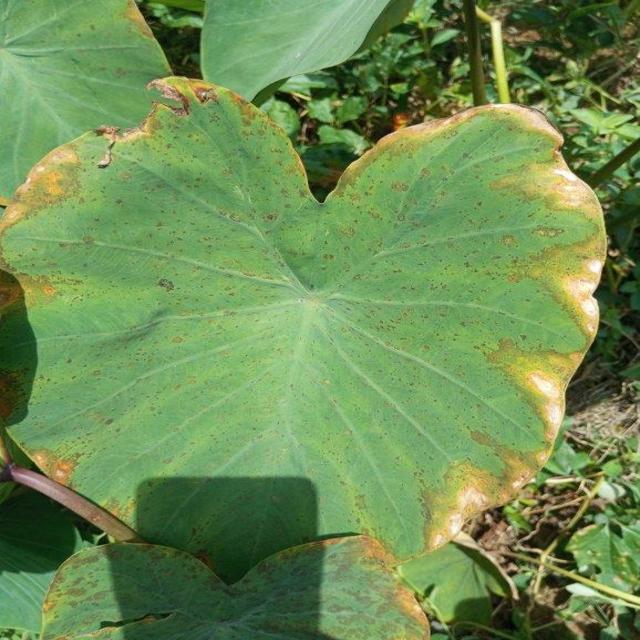
Label: Mid_Blight